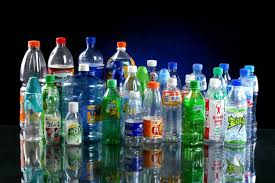
Waste category: plastic